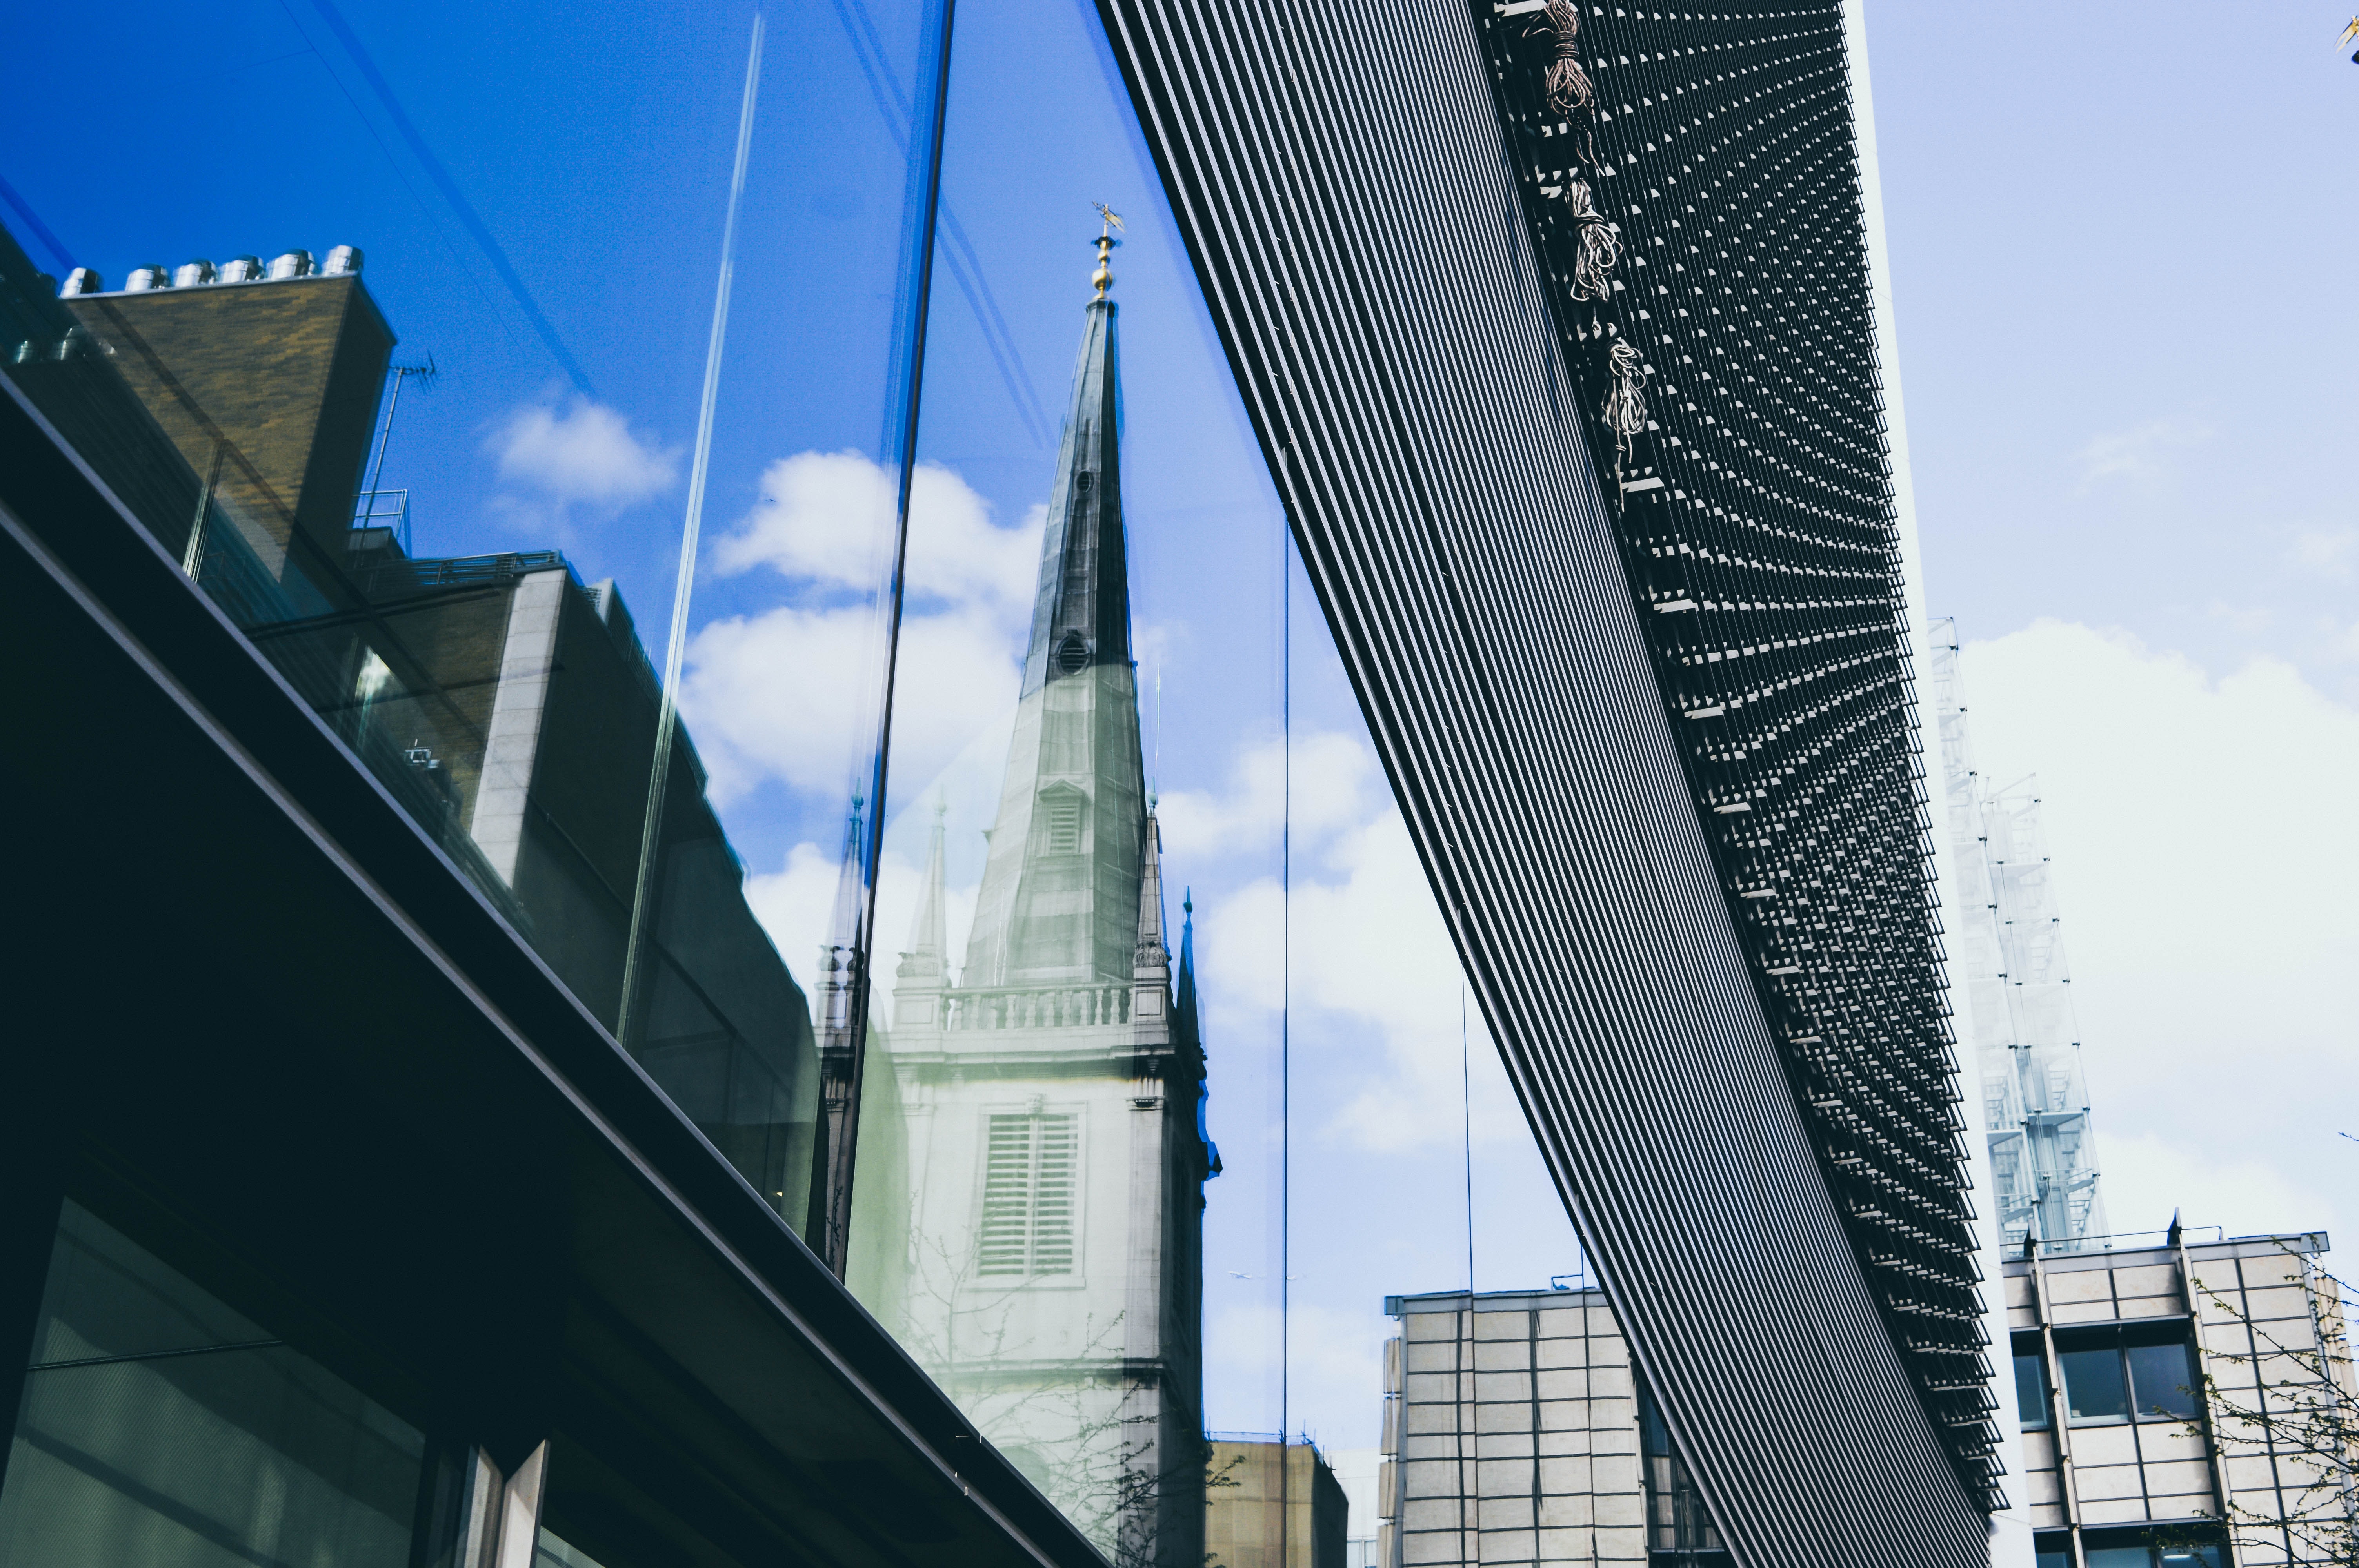
metropolitan area, skyscraper, daytime, metropolis, urban area, city, blue, architecture, sky, building, tower block, landmark, human settlement, commercial building, reflection, tower, cityscape, line, corporate headquarters, real estate, downtown, mixed use, infrastructure, tree, headquarters, facade, condominium, glass